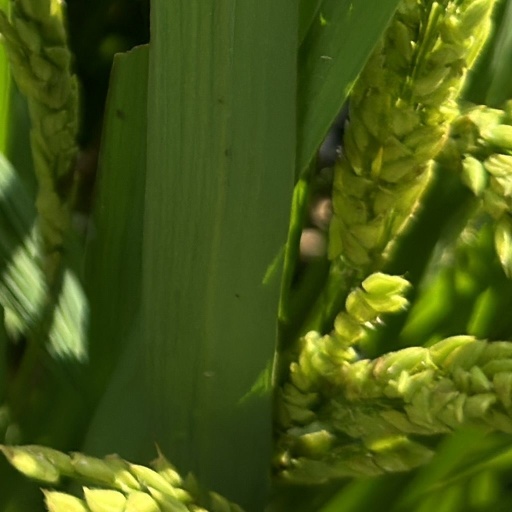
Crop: rice